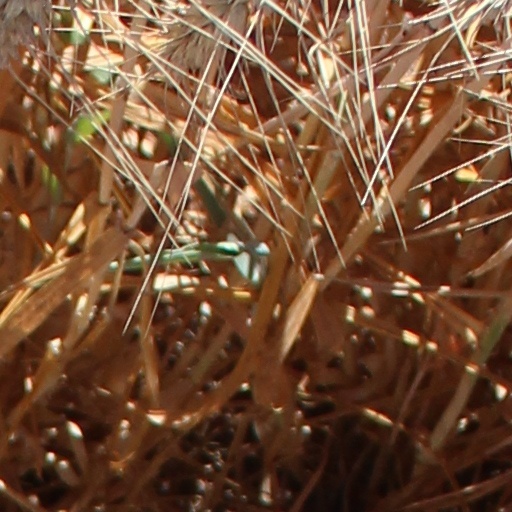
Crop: wheat